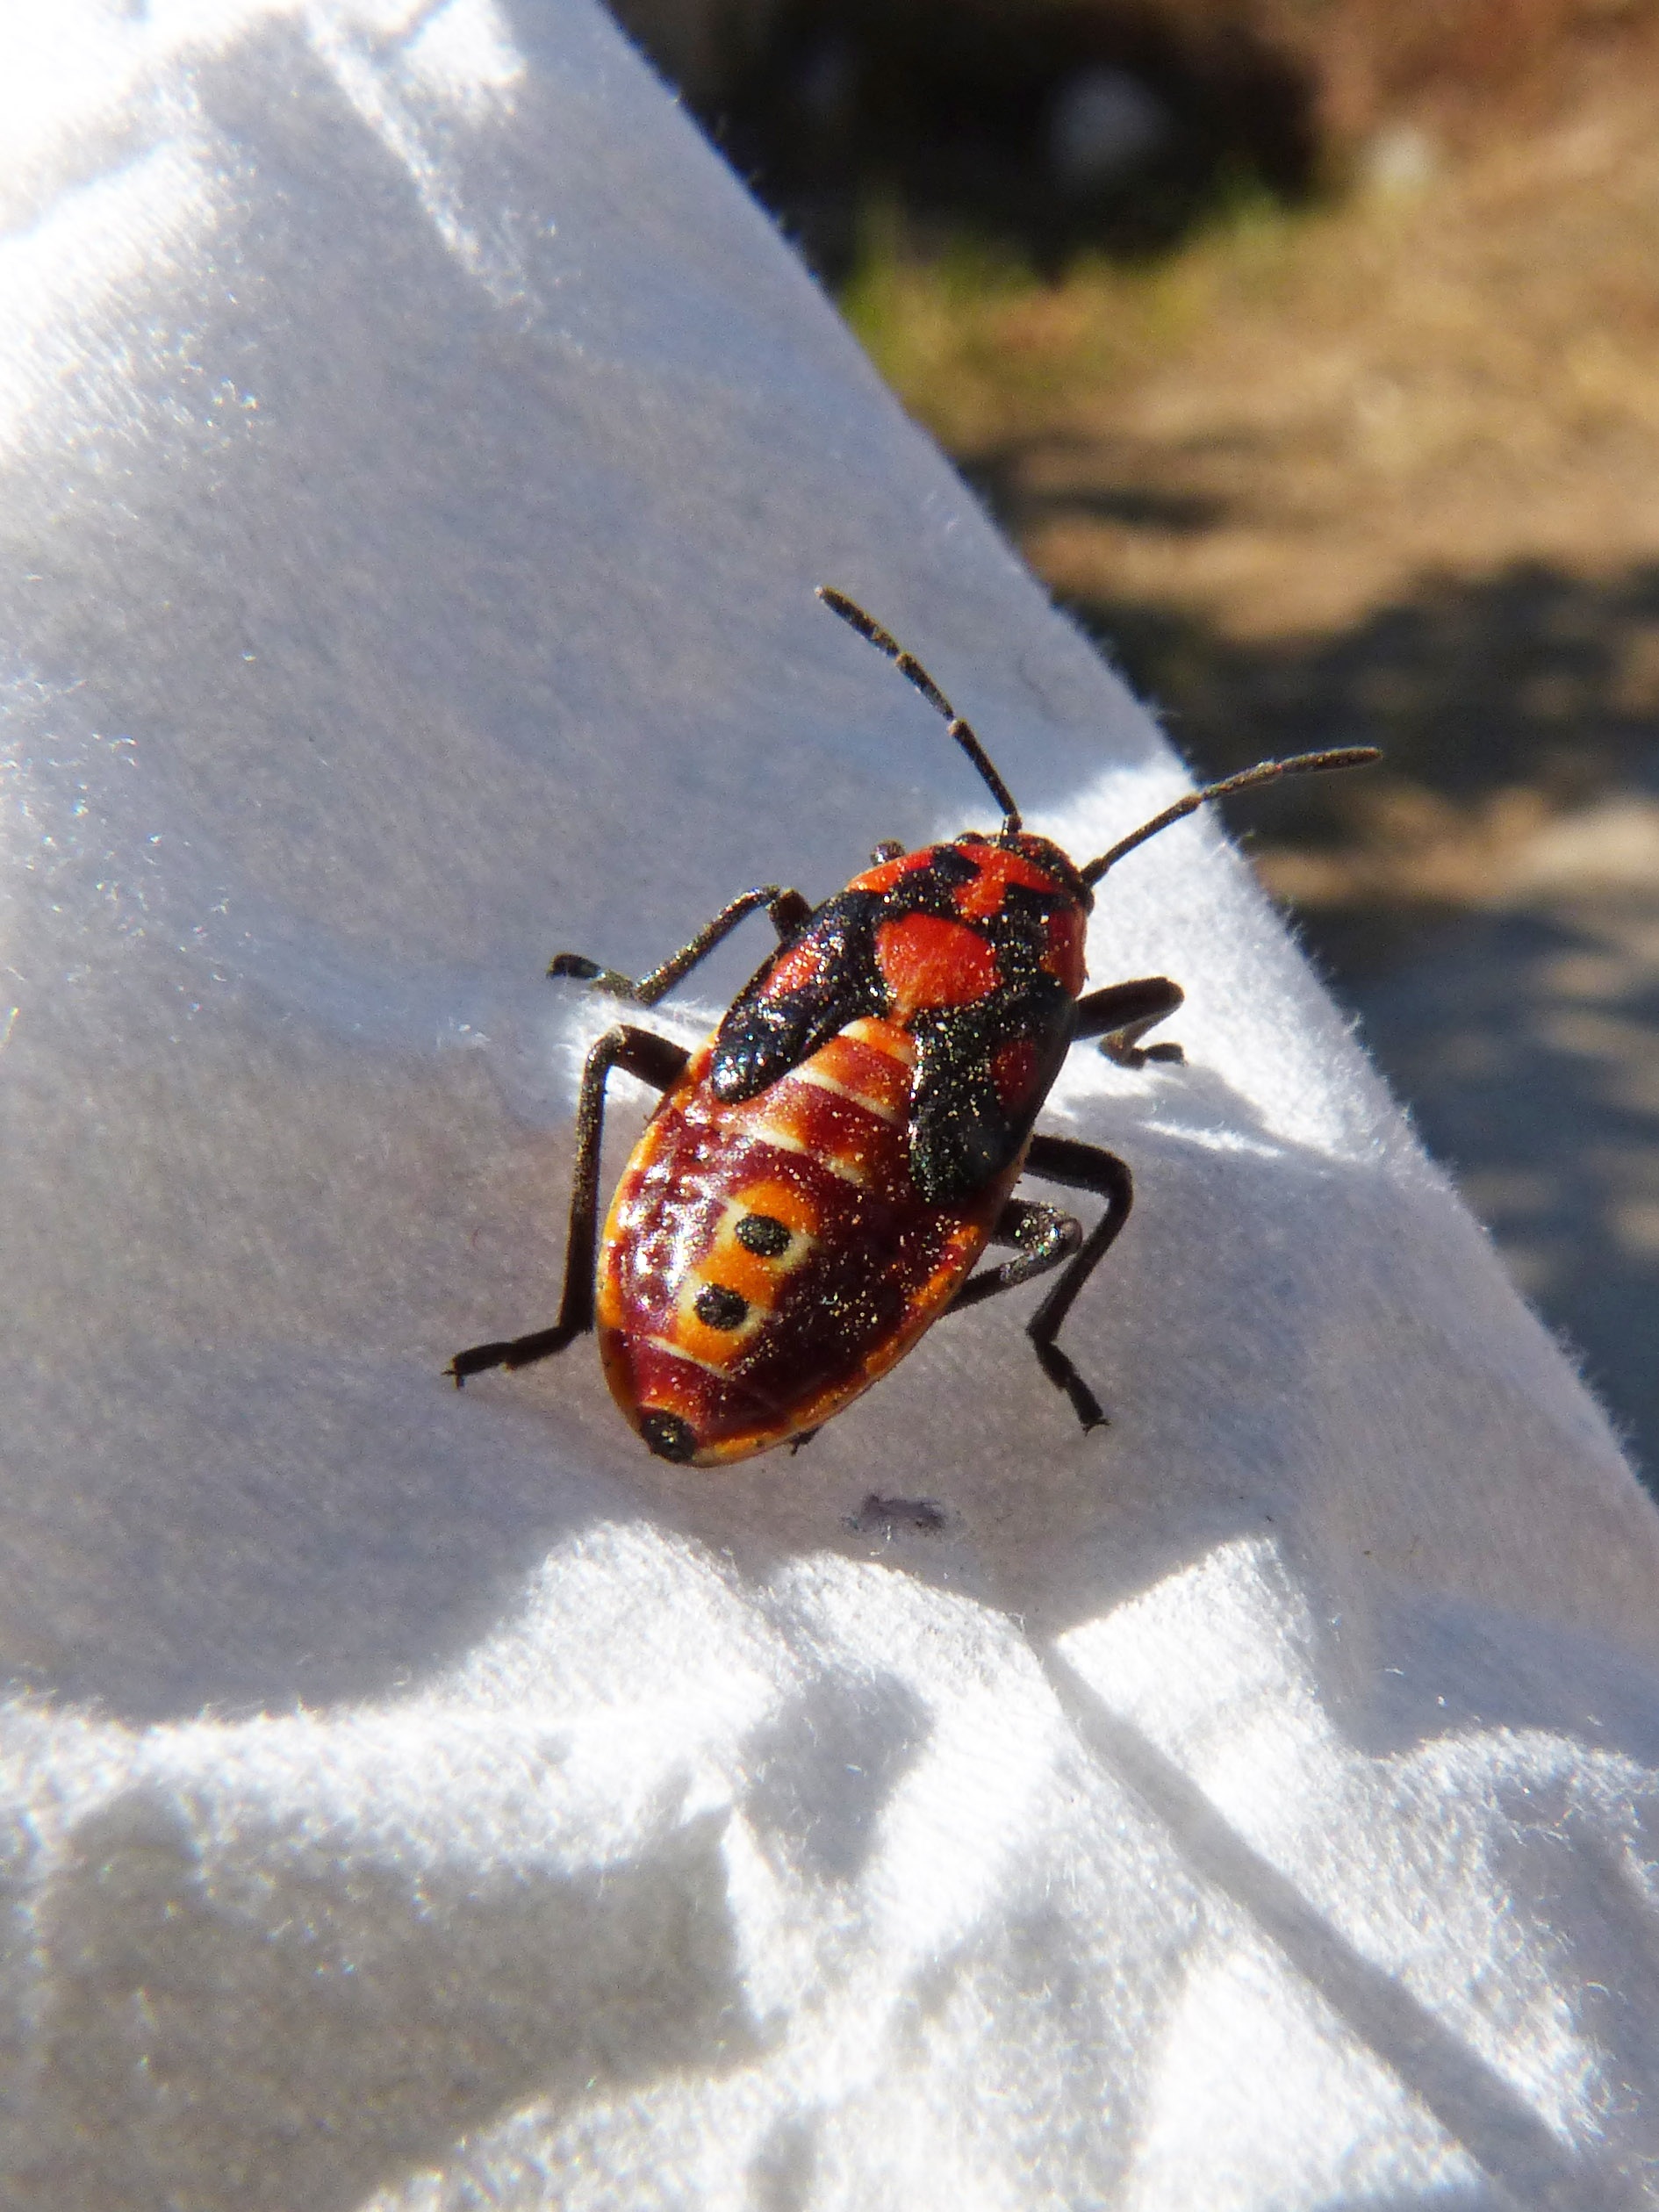
orange, insect, fauna, invertebrate, close up, beetle, coleoptera, macro photography, arthropod